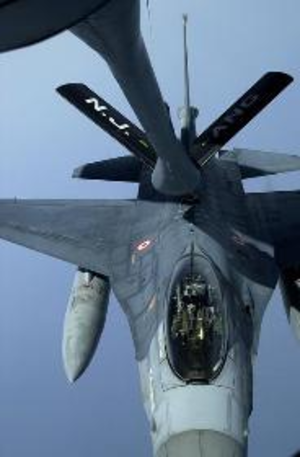
Tyrkiet / Politik / Militær
En  F-16-jager fra Tyrkiets luftvåben bliver lufttanket.
Tyrkiet, officielt Republikken Tyrkiet, er et eurasisk land, der dækker halvøen Anatolien i det sydvestlige Asien og Thrakien i Sydeuropas Balkanregion. Tyrkiet grænser op til otte lande: Bulgarien mod nordvest, Grækenland mod vest, Georgien mod nordøst, Armenien, Aserbajdsjan og Iran mod øst; og Irak og Syrien mod sydøst. Middelhavet og Cypern ligger mod syd, mens det Ægæiske Hav og de Ægæiske Øer ligger mod vest og Sortehavet mod nord. Marmarahavet og det Tyrkiske Stræde adskiller Anatolien og Thrakien. Det opfattes generelt som grænsen mellem Asien og Europa, hvormed Tyrkiet er et transkontinentalt land. Kurderne udgør den største minoritet. Tyrkiet bliver ofte kritiseret for undertrykkelse af kurderne.